Bruce Bennett

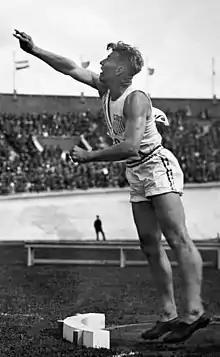
Herman Brix at the 1928 Olympics

Harold Herman Brix was born and raised in Tacoma, Washington, where he attended Stadium High School from which he graduated in 1924. He was the fourth of five children born to an immigrant couple from Germany.